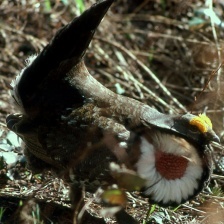
Species: BLUE GROUSE
Scientific name: DENDRAGAPUS OBSCURUS
ImageNet parent category: black_grouse